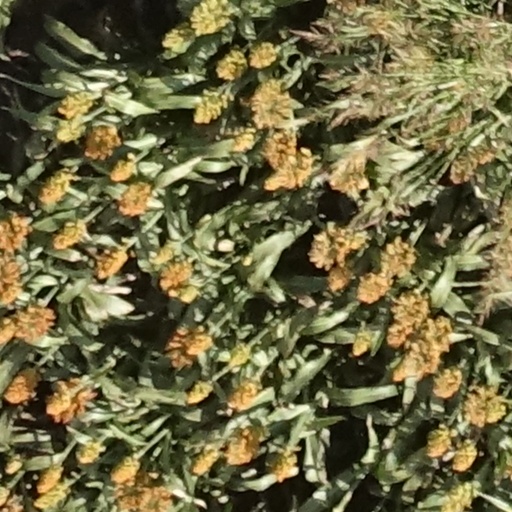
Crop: sorghum